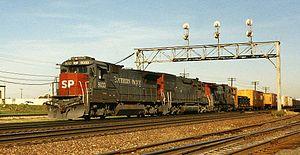
La Southern Pacific Transportation Company est une ancienne compagnie de chemin de fer américaine.